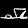
Label: Sandal